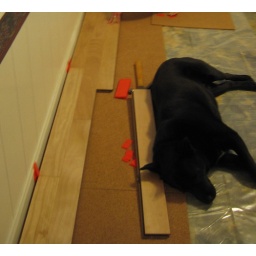
Or, you know, sleeping on floor. Depends on if you are the hand in this picture, or the dog in this picture.